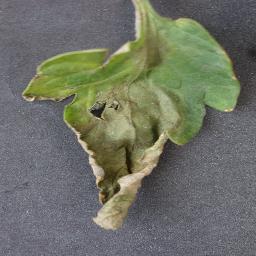
Label: Tomato___Late_blight